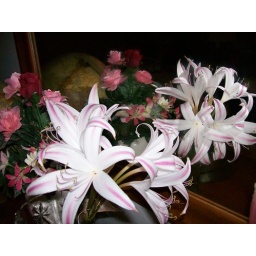
night time.. in the living room, a mirror reflection..using only one 40watt lamp nearby...otherwise natural light....no flash.